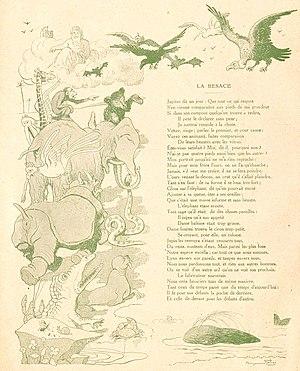
La Besace est la septième fable du livre I de Jean de La Fontaine, situé dans le premier recueil des Fables de La Fontaine, édité pour la première fois en 1668.